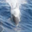
Label: dolphin